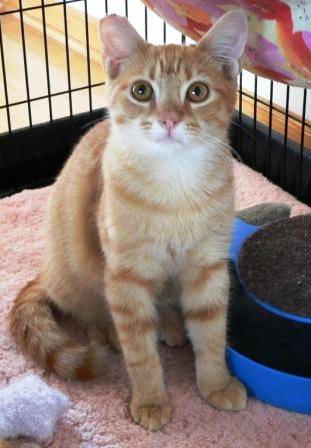
Label: cat